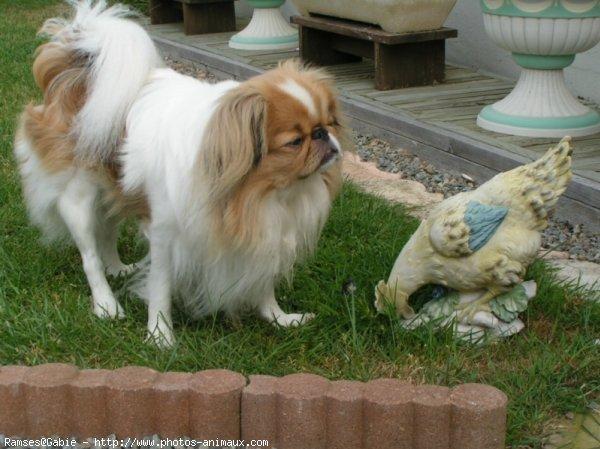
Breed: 249-n000106-Japanese_spaniel